Society of the Song dynasty

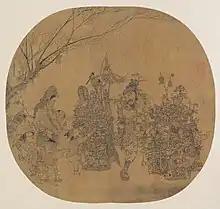
Painting of a woman and children surrounding a peddler of goods in the countryside, by Li Song (c. 1190–1225), dated 1210 AD. The youngest of the children, seen pulling at one of the baskets of the peddler's wares, is still too young to be wearing trousers.

China's newly commercialized society was evident in the differences between its northern capital and the earlier Tang capital at Chang'an. A center of great wealth, Chang'an's importance as the political center eclipsed its importance as a commercial entrepôt; Yangzhou was the economic hub of China during the Tang period. On the other hand, Kaifeng's role as a commercial center in China was as important as its political role. After the curfew was abolished in 1063, marketplaces in Kaifeng were open every hour of the day, whereas a strict curfew was imposed upon the two official marketplaces of Tang era Chang'an starting at dusk; this curfew limited its commercial potential. Shopkeepers and peddlers in Kaifeng began selling their goods at dawn. Along the wide avenue of the Imperial Way, breakfast delicacies were sold in shops and stalls and peddlers offered hot water for washing the face at the entrances of bathhouses. Lively activity in the markets did not begin to wane until about the evening meal of the day, while noodle shops remained open all day and night. People in the Song era were also more eager to purchase houses located near bustling markets than in earlier periods. Kaifeng's wealthy, multi-story houses and common urban dwellings were situated along the streets of the city, rather than hidden inside walled compounds and gated wards as they had been in the earlier Tang capital.